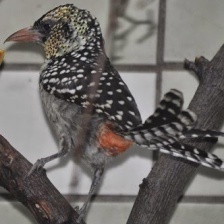
Species: D-ARNAUDS BARBET
Scientific name: TRACHYPHONUS DARNAUDII